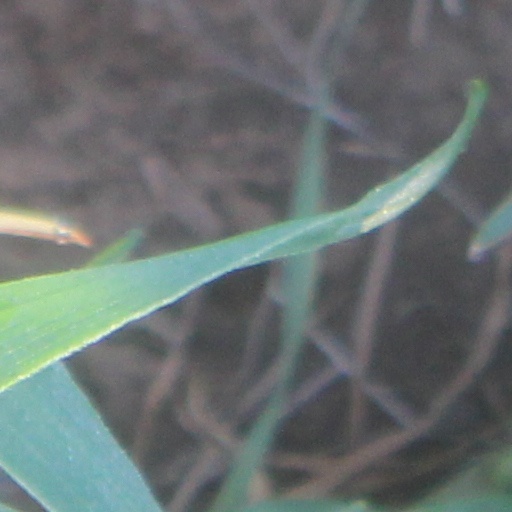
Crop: wheat